Amazonas (Brazilian state)

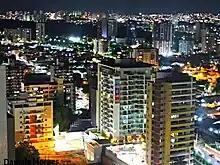
Manaus is the capital and largest city in the Amazonas State.

The state achieved a very great population growth in the early 20th century, due to the golden period of rubber, and after installation of the Industrial Pole of Manaus, in the 1960s. The state still maintains population rates above the national average. In the 1950s the state had a population growth of 3.6% per year, while Brazil has maintained a growth of 3.2%. In the period between the years 1991 and 2000, Amazon grew by 2.7% per annum while the national average remained at 1.6%. For 2018, the estimate is 4,080,611 inhabitants.